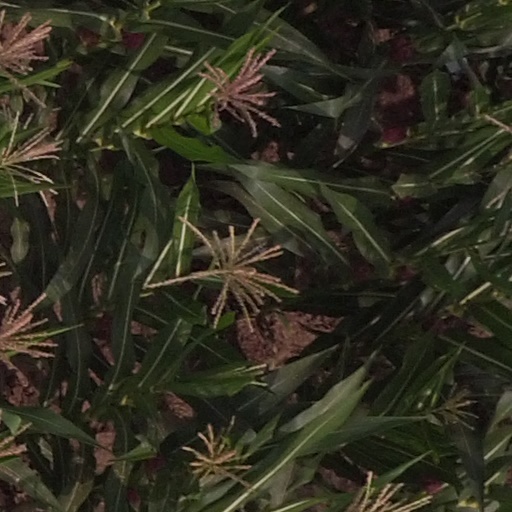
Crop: maize; corn